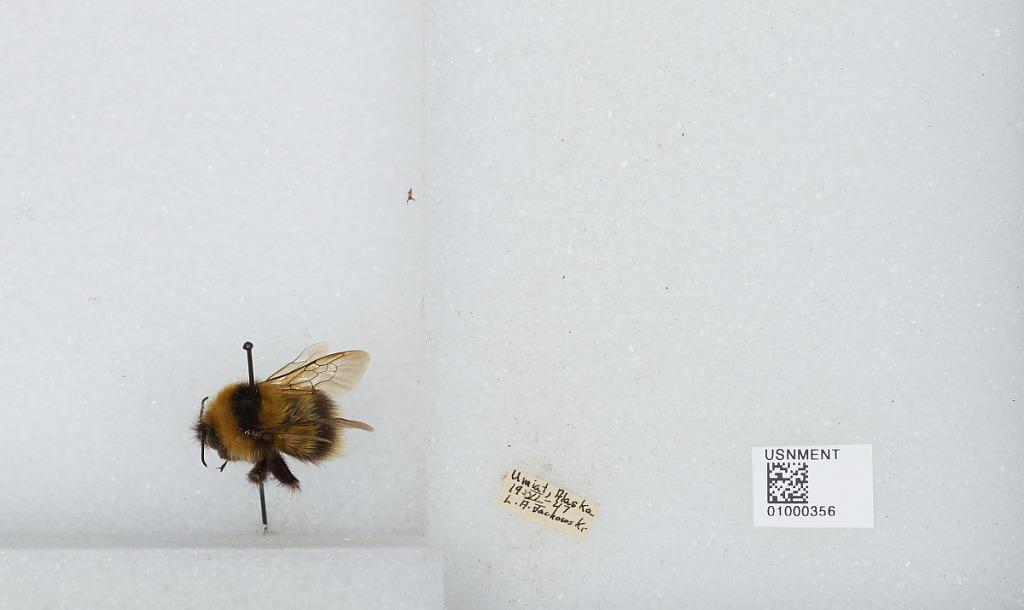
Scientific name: Bombus (Pyrobombus) jonellus (Kirby)
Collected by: L. Jackowski
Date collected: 1947-6-19
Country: United States
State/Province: Alaska
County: North Slope
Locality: Umiat
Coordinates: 69.3669, -152.144